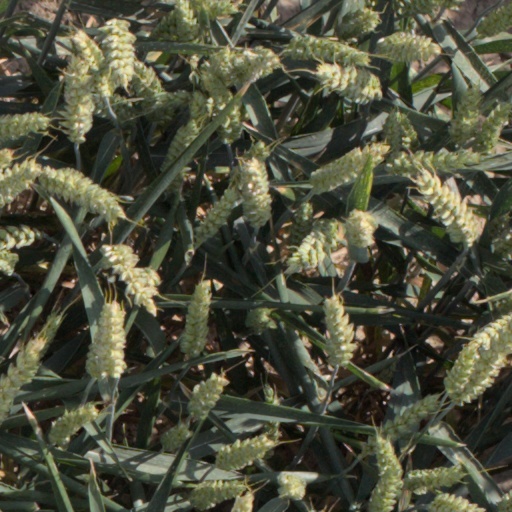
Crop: wheat